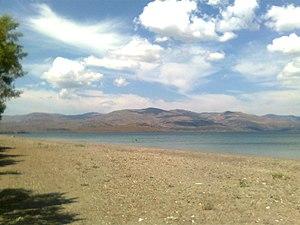
Polichnítos est un village situé au sud de l'île de Lesbos, qui compte 2 763 habitants au recensement de 2001.